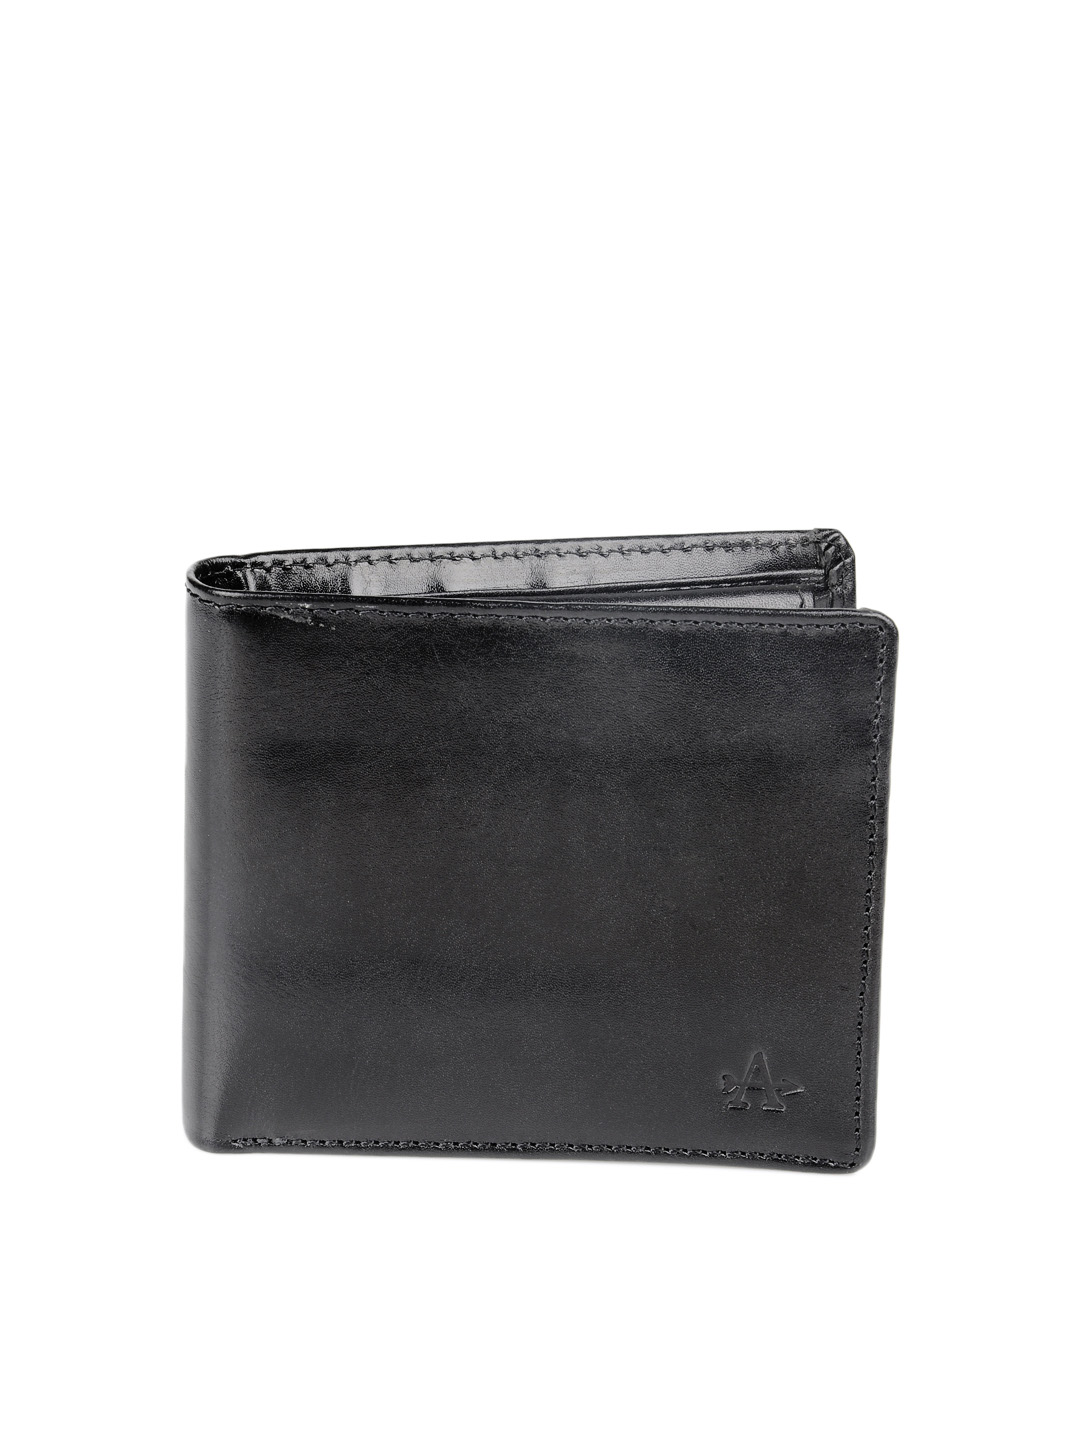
Arrow Men Black Wallet
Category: Accessories / Wallets / Wallets
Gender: Men
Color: Black
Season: Summer 2012
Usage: Casual